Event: Typhoon Ruby
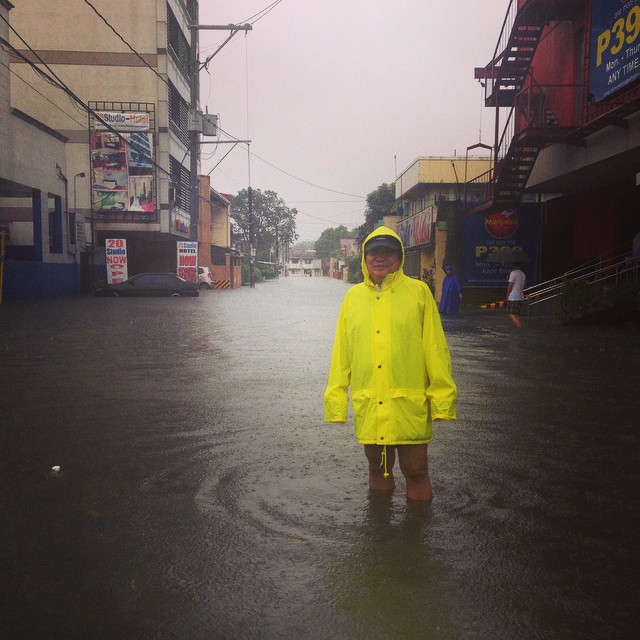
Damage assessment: damage